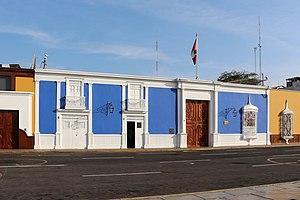
Banque centrale de réserve du Pérou, Trujillo, Pérou
La Banque centrale de réserve du Pérou est la banque centrale du Pérou. Elle a été créée sous sa forme actuelle en 1922. Son siège est basé à Lima. Son directeur depuis 2016 est Rafael Rey.